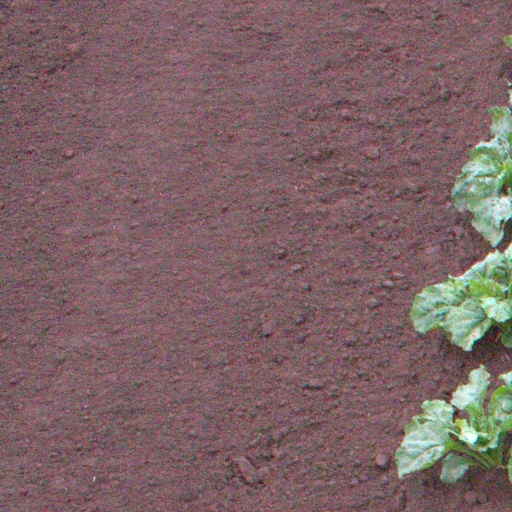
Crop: sugar beet